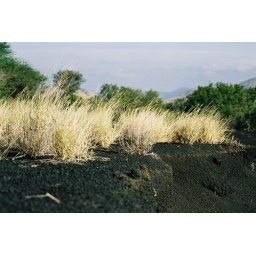
Vulcanic ground with grass in tsavo,kenya